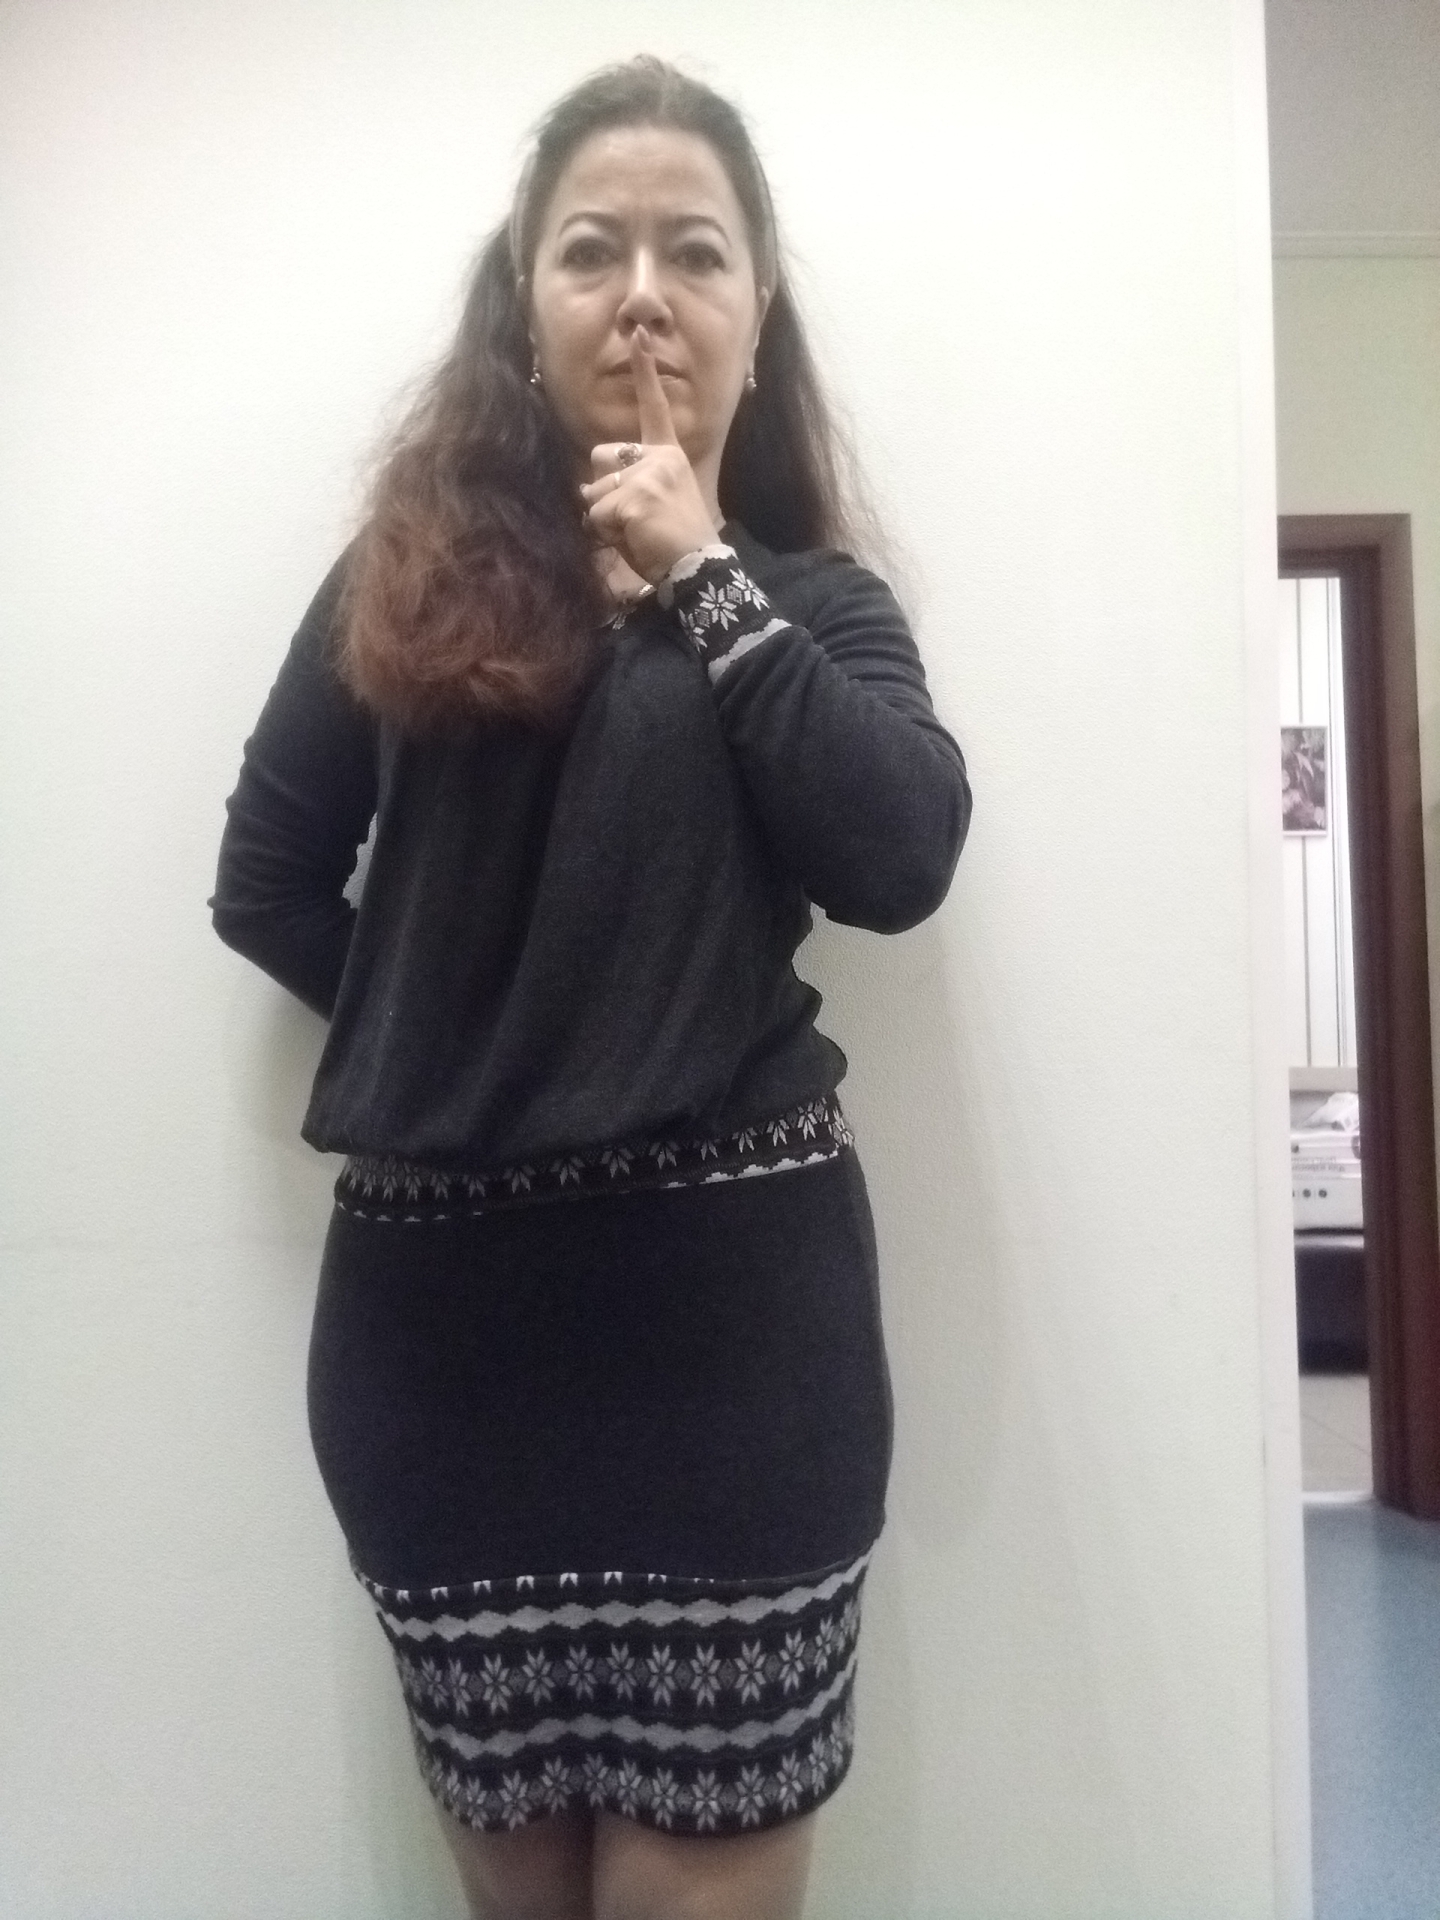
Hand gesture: mute